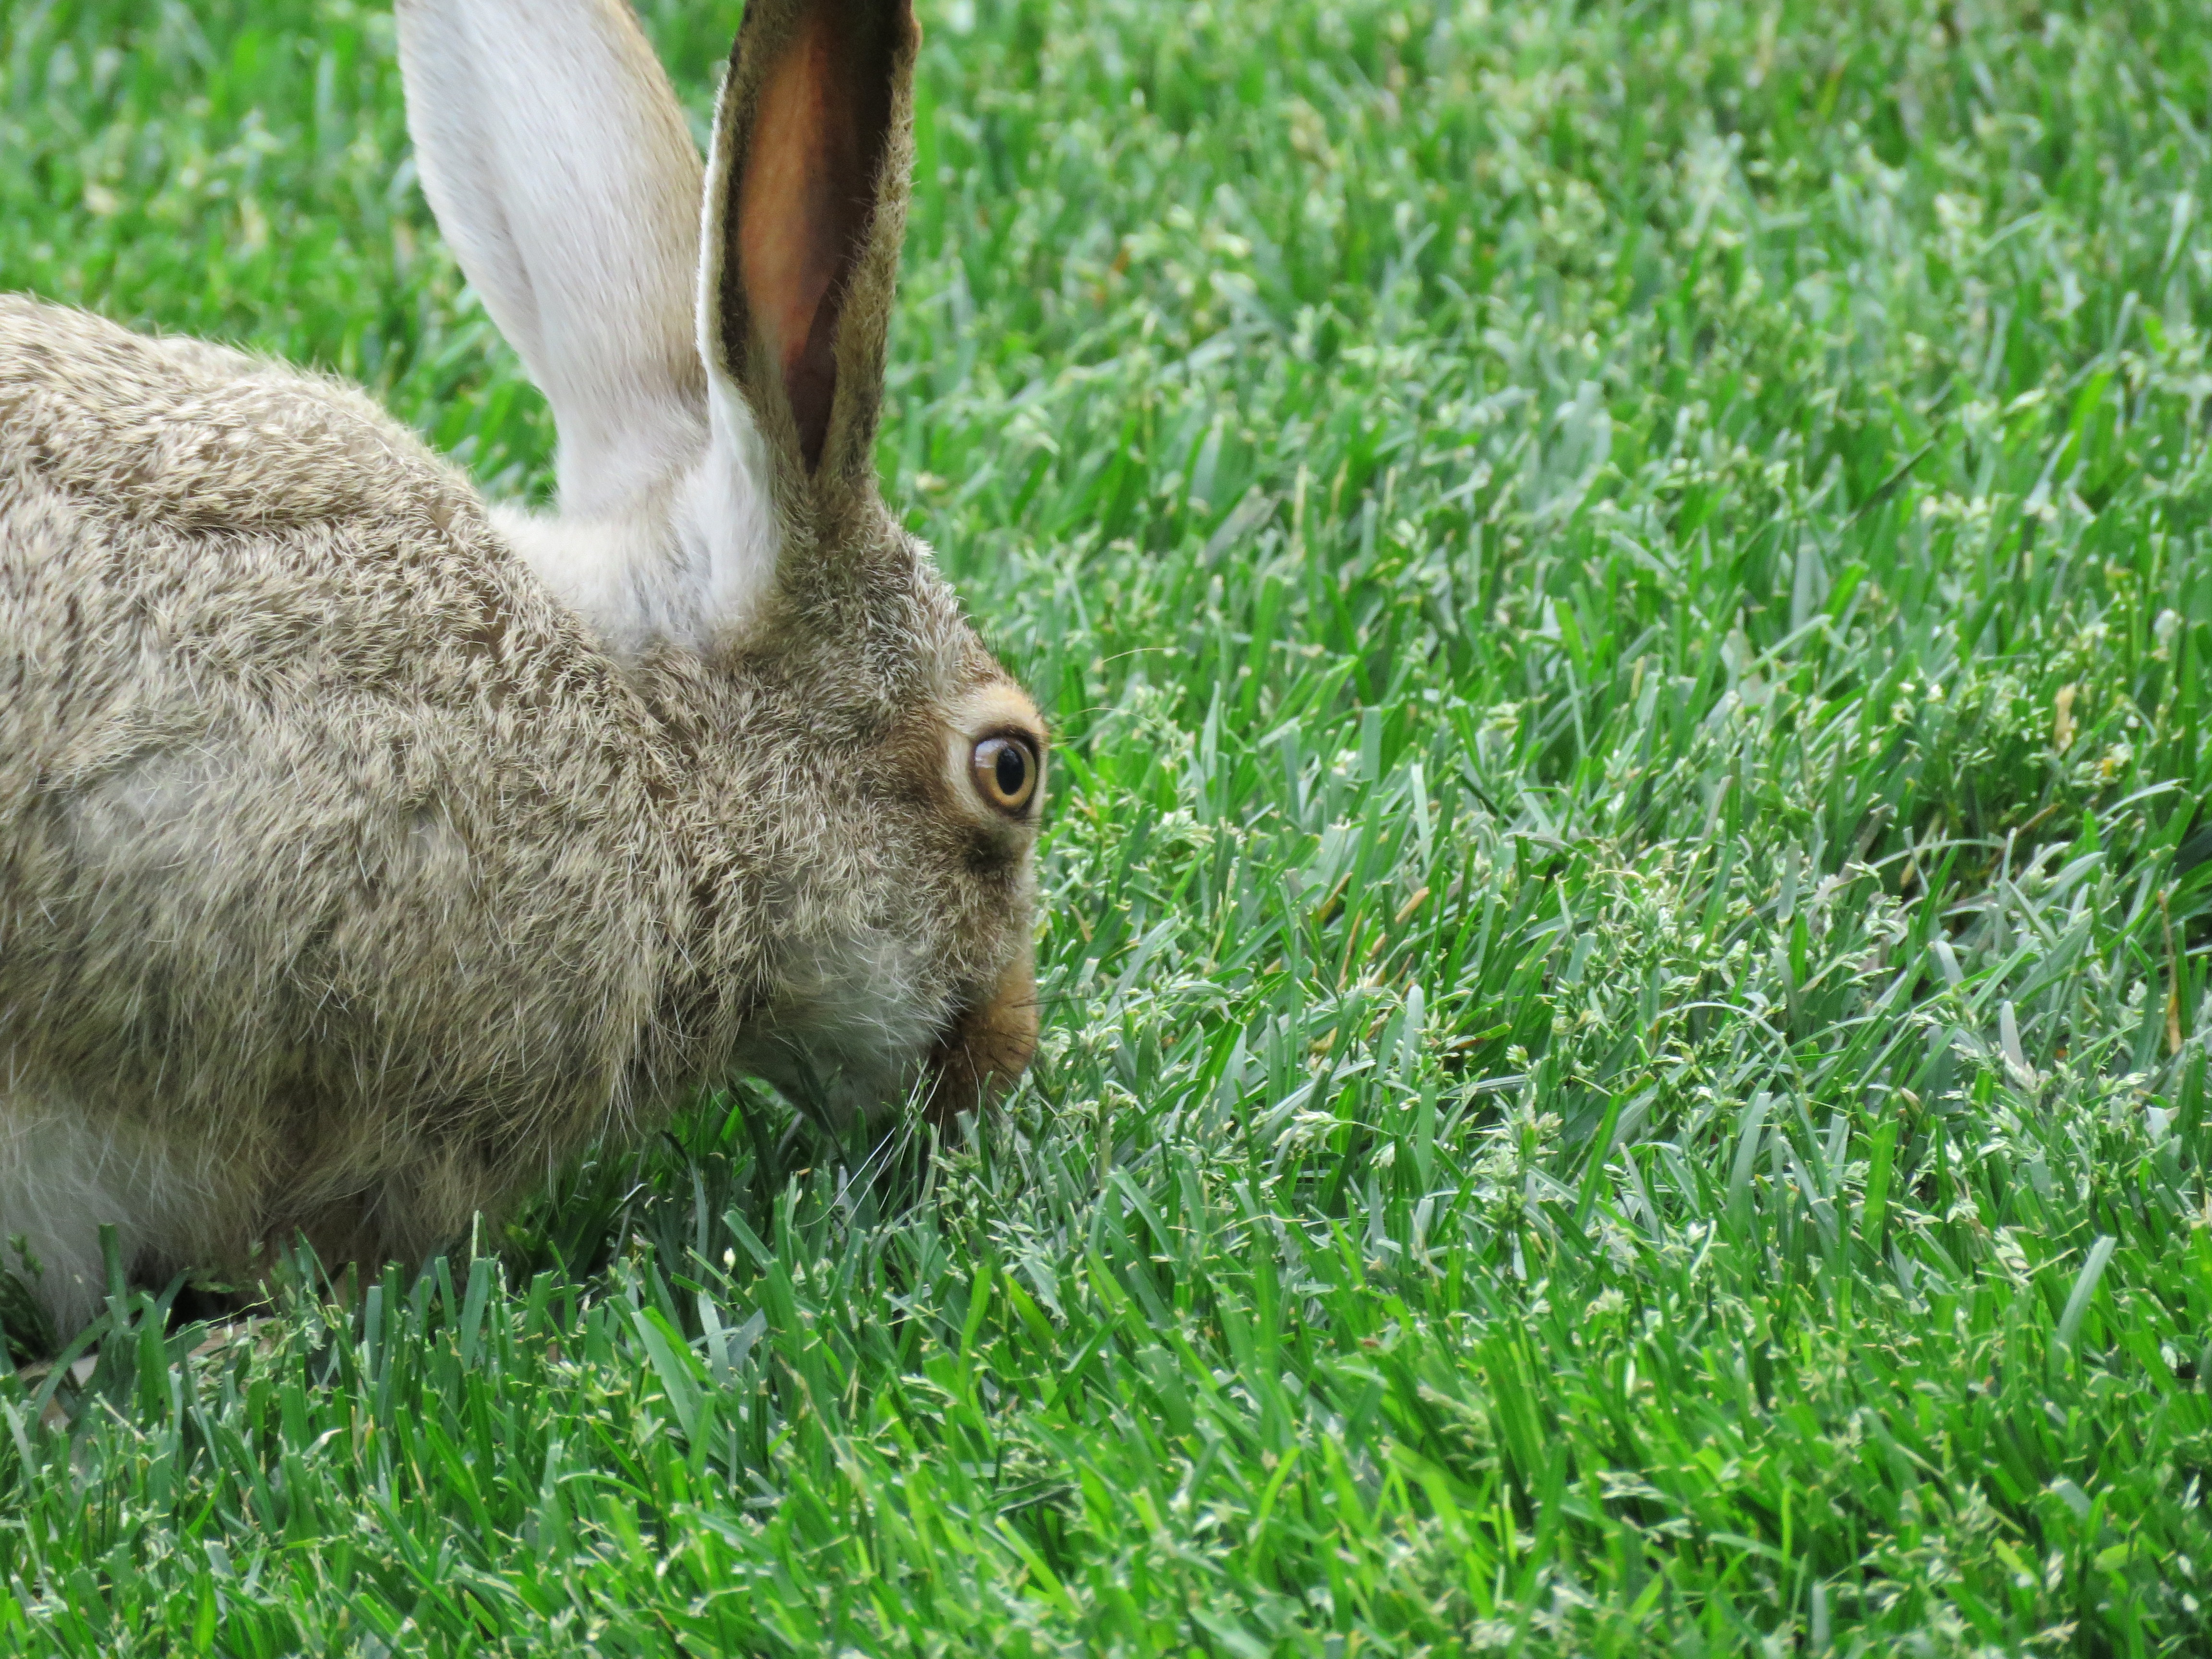
grass, field, lawn, meadow, prairie, animal, wildlife, spring, pasture, mammal, fauna, rabbit, hare, grassland, furry, vertebrate, bunny, domestic rabbit, rabits and hares